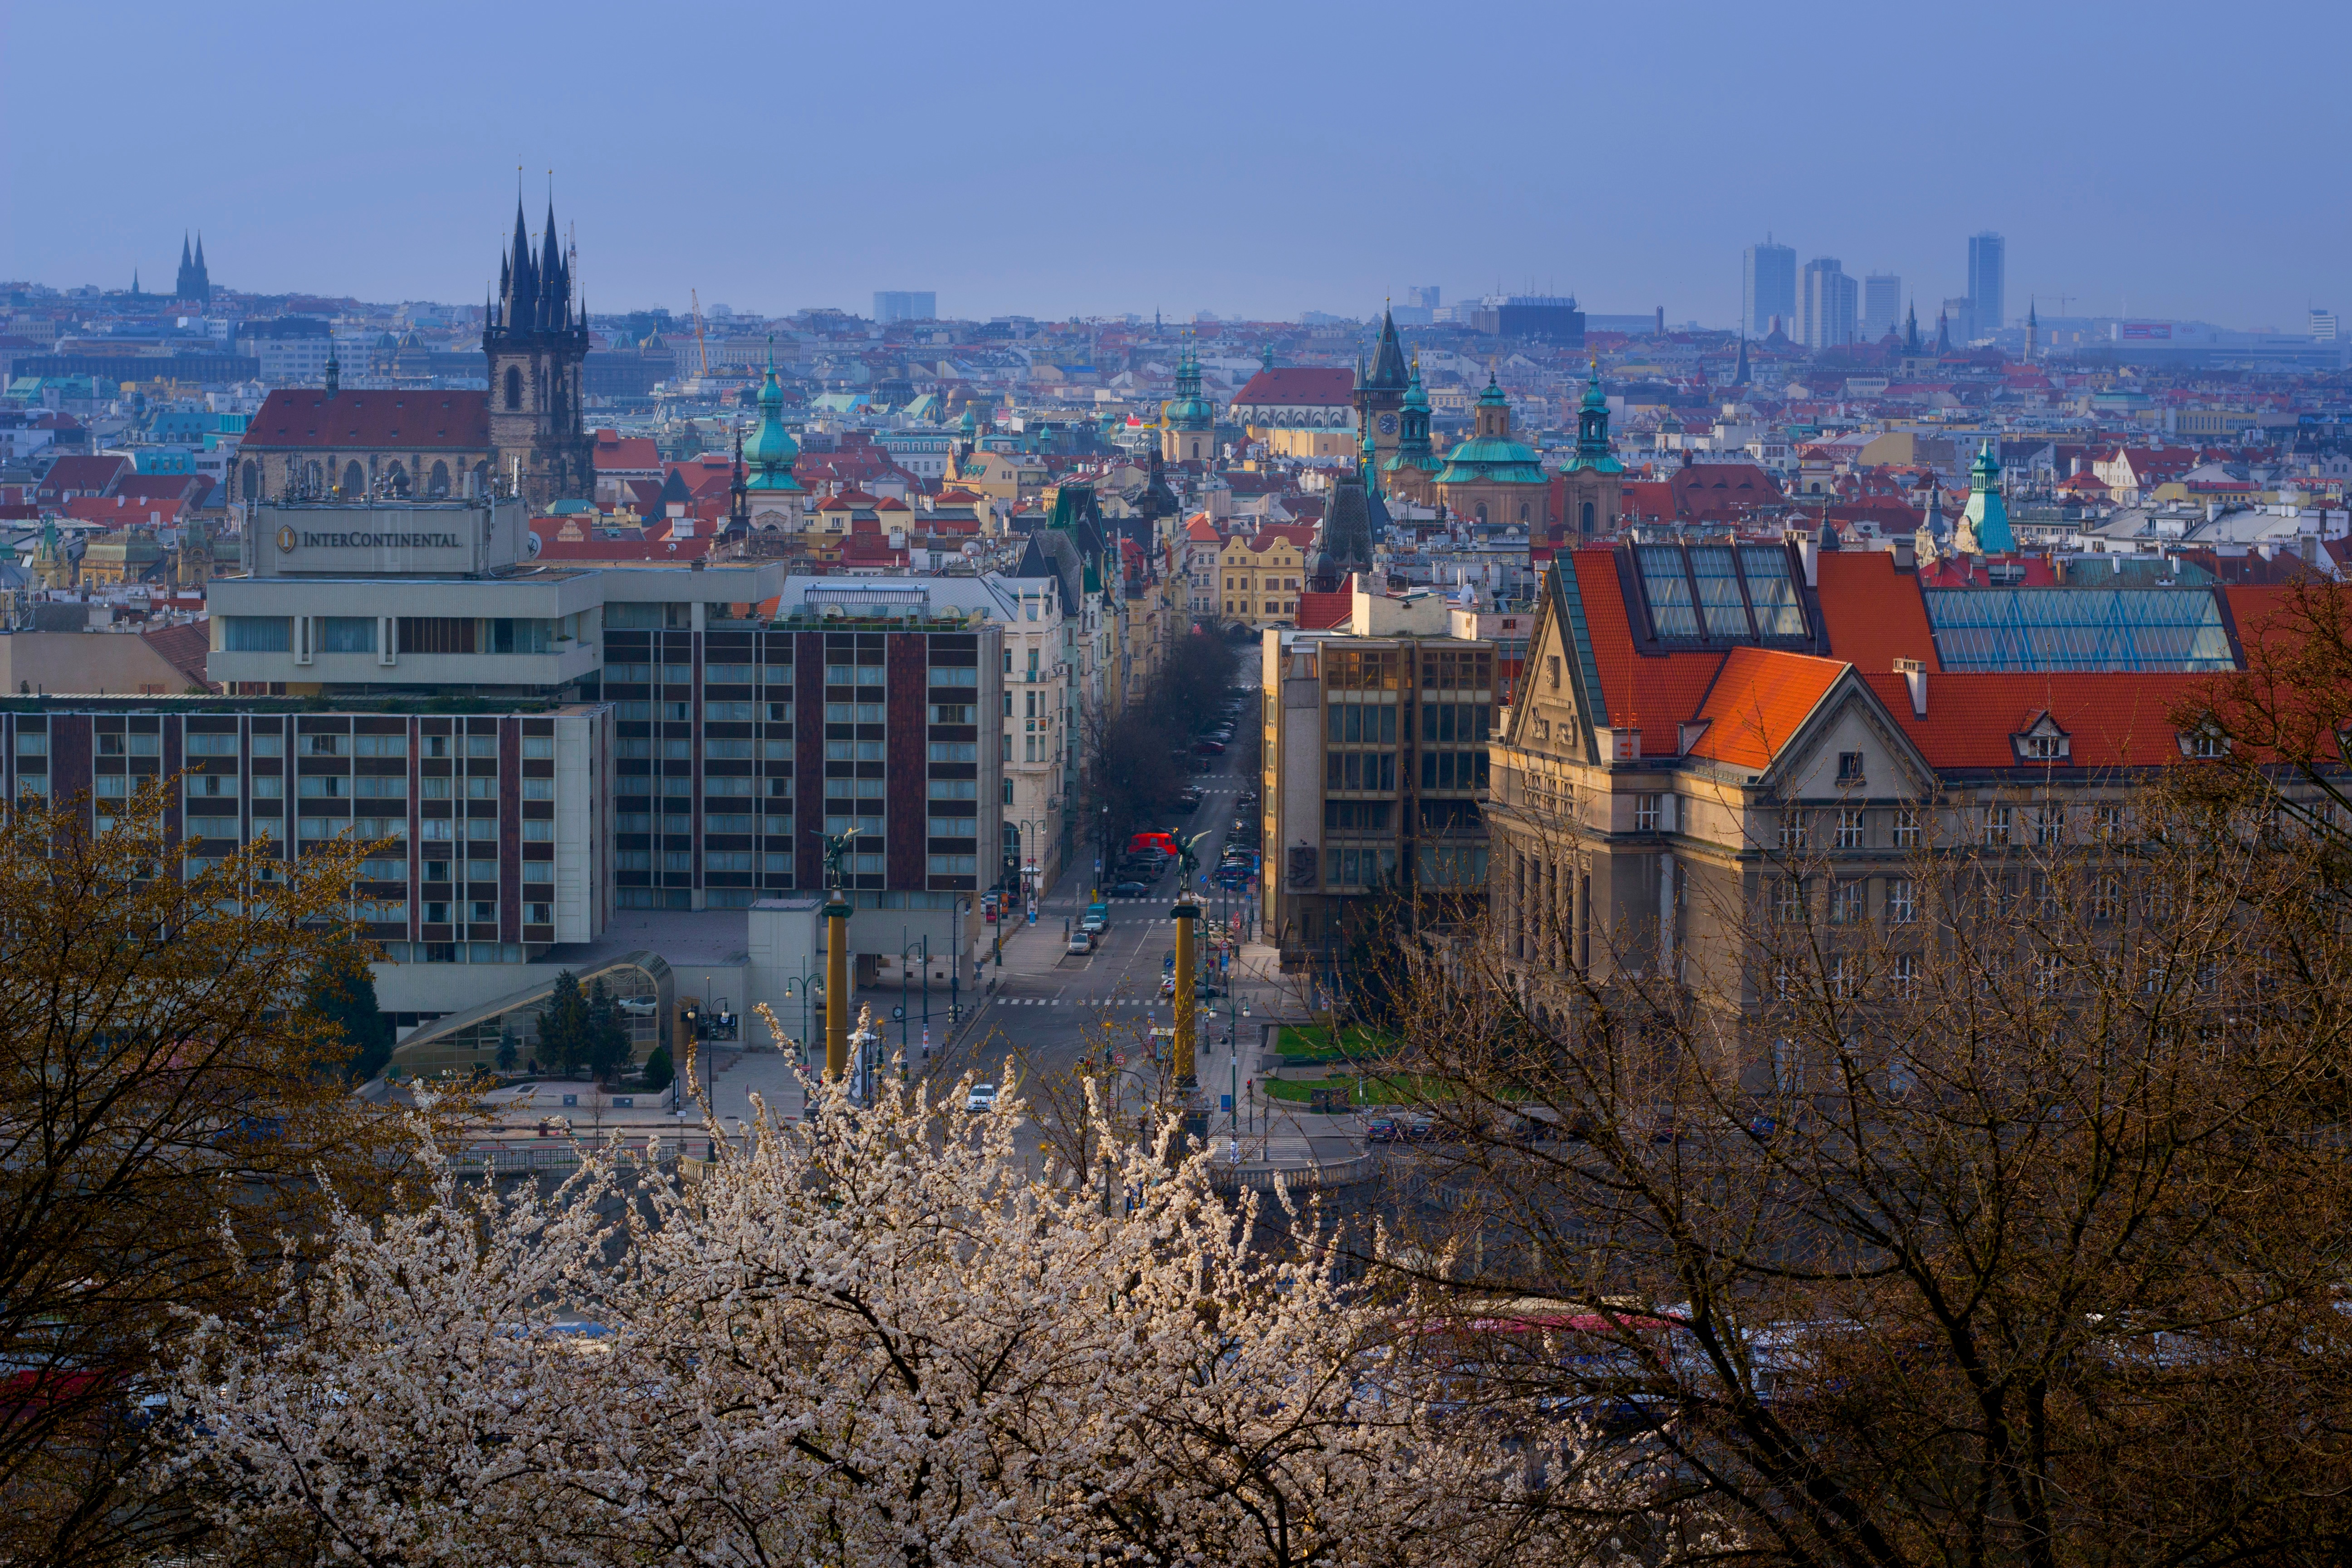
skyline, town, city, skyscraper, cityscape, downtown, evening, aerial photography, urban area, human settlement